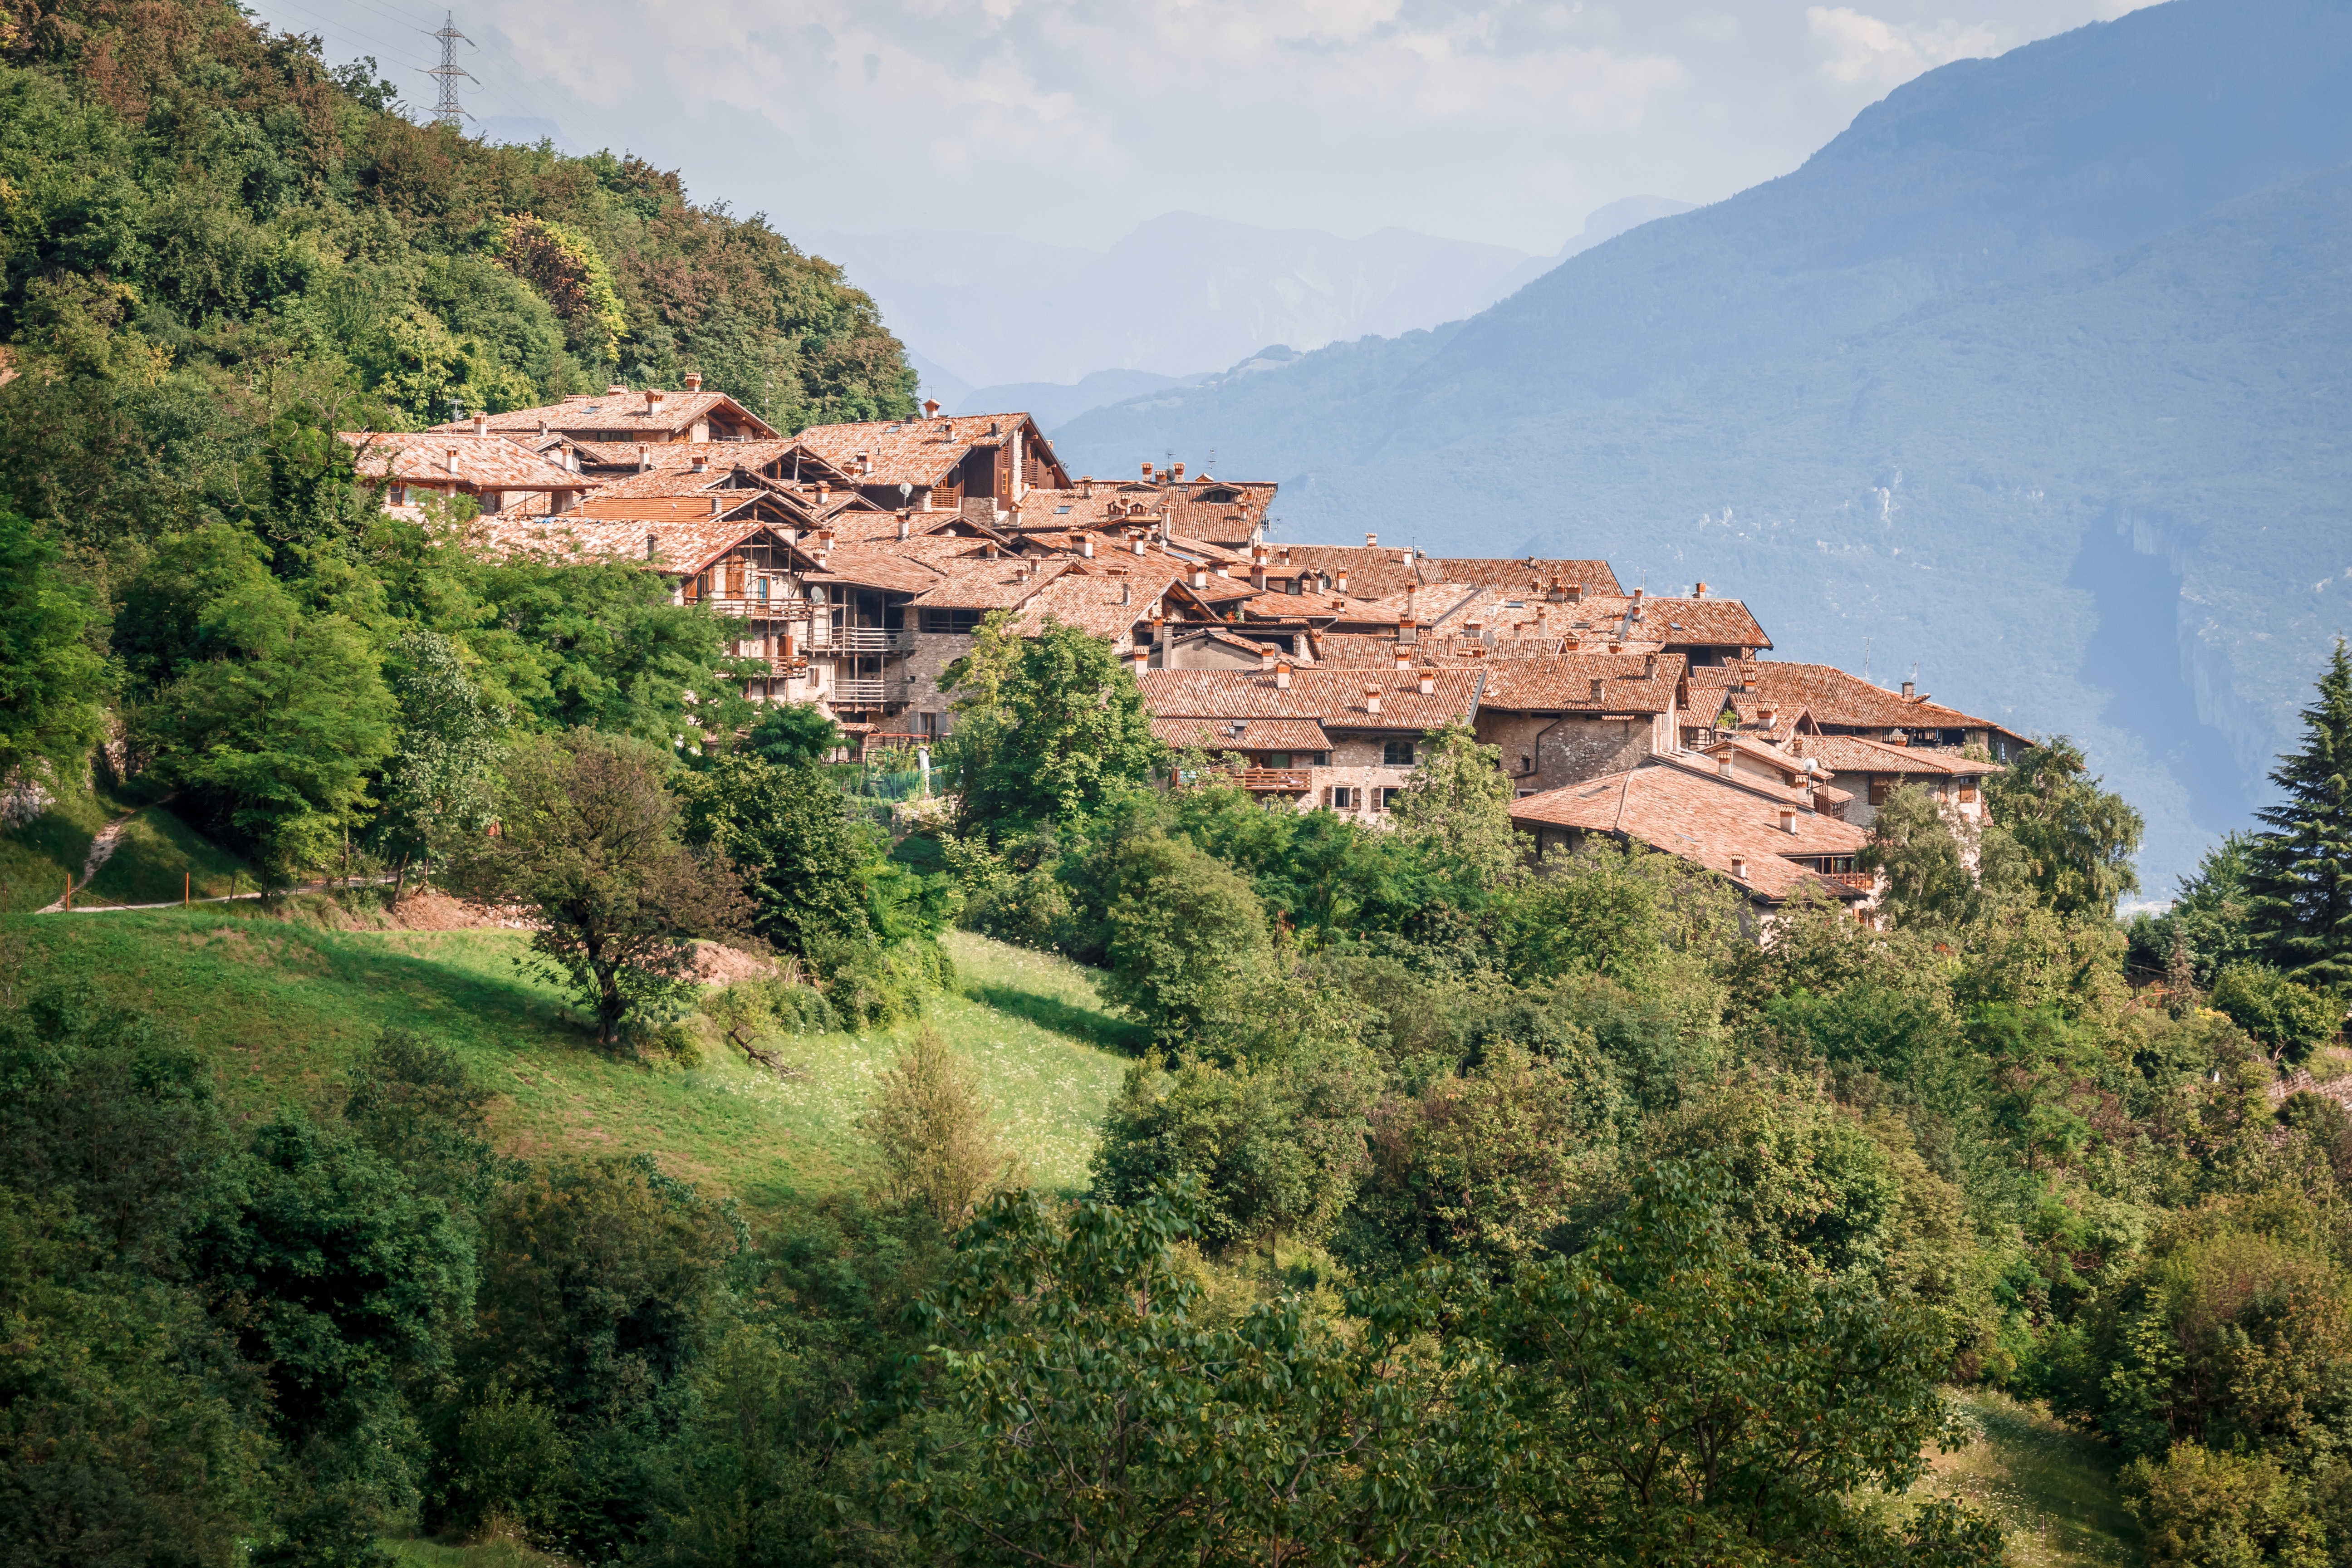
landscape, mountain, hill, valley, mountain range, vacation, village, cliff, italy, terrain, plateau, bergdorf, wadi, medieval village, canale di tenno, geographical feature, mountainous landforms